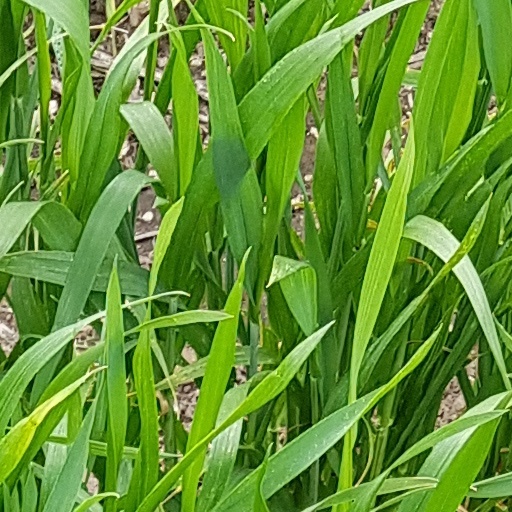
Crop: wheat